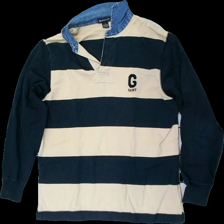
View: front
Type: Top
Category: Men
Brand: Gant
Colors: Blue, Beige
Material: 100% cotton
Pattern: Striped
Cut: Regular
Size: M
Season: All
Stains: Minor
Damage: outwashed
Price range: 50-100
Recommended usage: Reuse